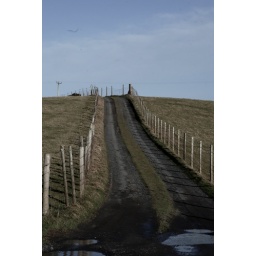
The road running towards Clarach on Constitution Hill. Inspired by the poem &amp;quot;Road Not Taken&amp;quot; by Robert Frost.